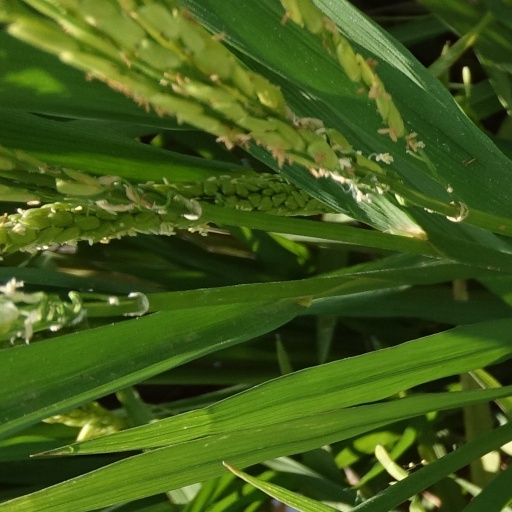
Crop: rice